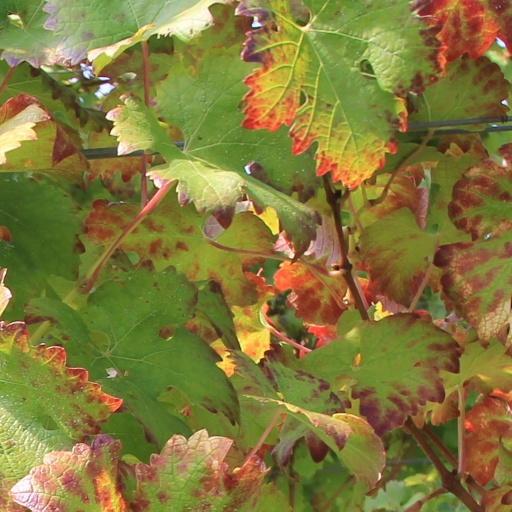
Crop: grape